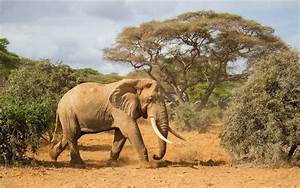
Label: elefante